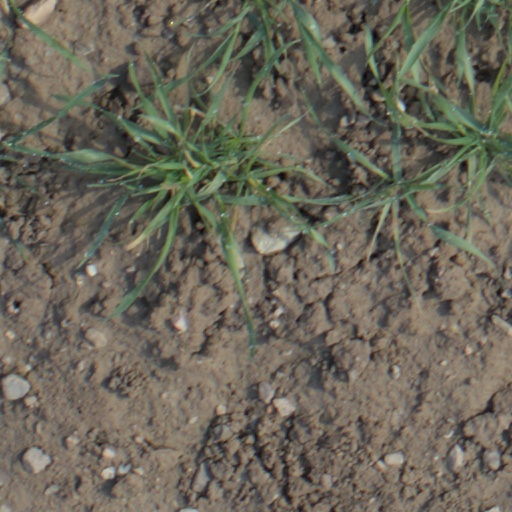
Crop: wheat